New York Savings Bank Building

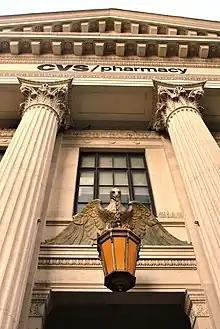
Entrance to the building on Eighth Avenue

The building's main entrance is along its narrower frontage on Eighth Avenue, where there is a triple-height portico in the Corinthian order. The portico is divided vertically into three bays, with two fluted columns on the inside and a pair of paneled pilasters with antae on the outside. These support an entablature and a triangular pediment. The columns have Corinthian capitals, while the antae are topped by egg-and-dart moldings and anthemia. On the entablature above the columns and pilasters, the name "The New York Savings Bank" was originally spelled in bronze letters. There is a small window inside the pediment, as well as a recessed limestone acroterion on the parapet atop the pediment.